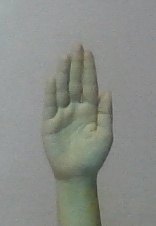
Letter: seen